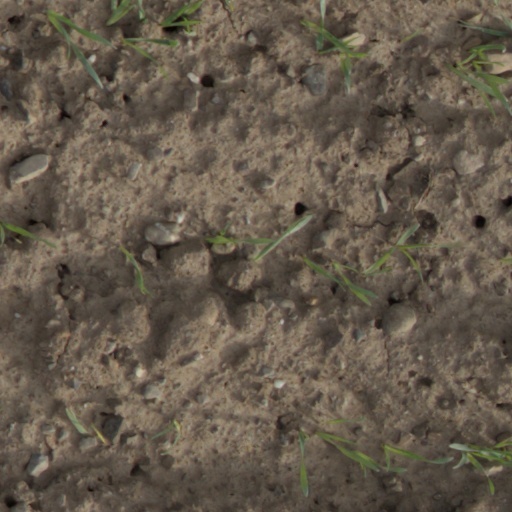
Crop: wheat